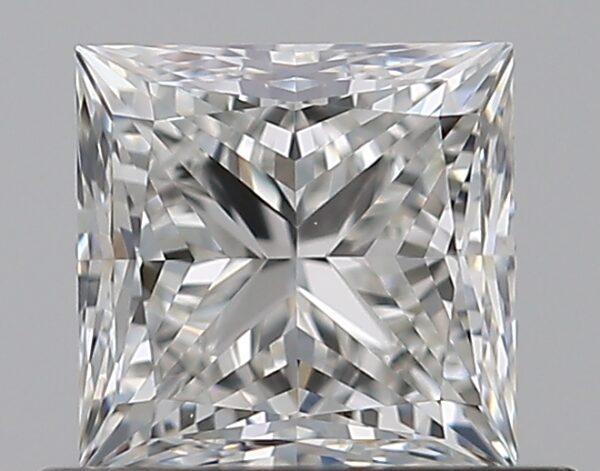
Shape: princess
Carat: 0.7
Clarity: VVS2
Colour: G
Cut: EX
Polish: EX
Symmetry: EX
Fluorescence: N
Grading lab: GIA
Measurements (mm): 4.77 x 4.7 x 3.42